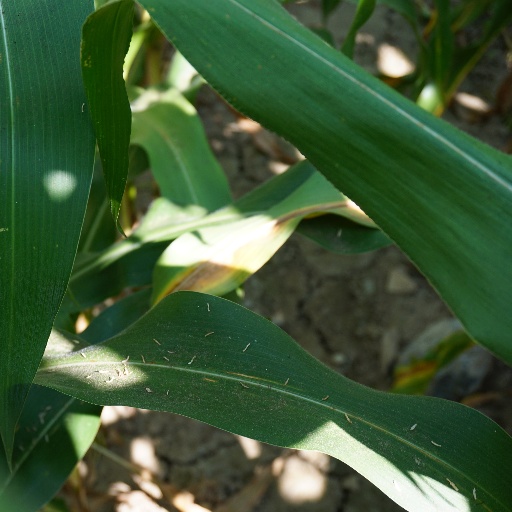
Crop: maize; corn